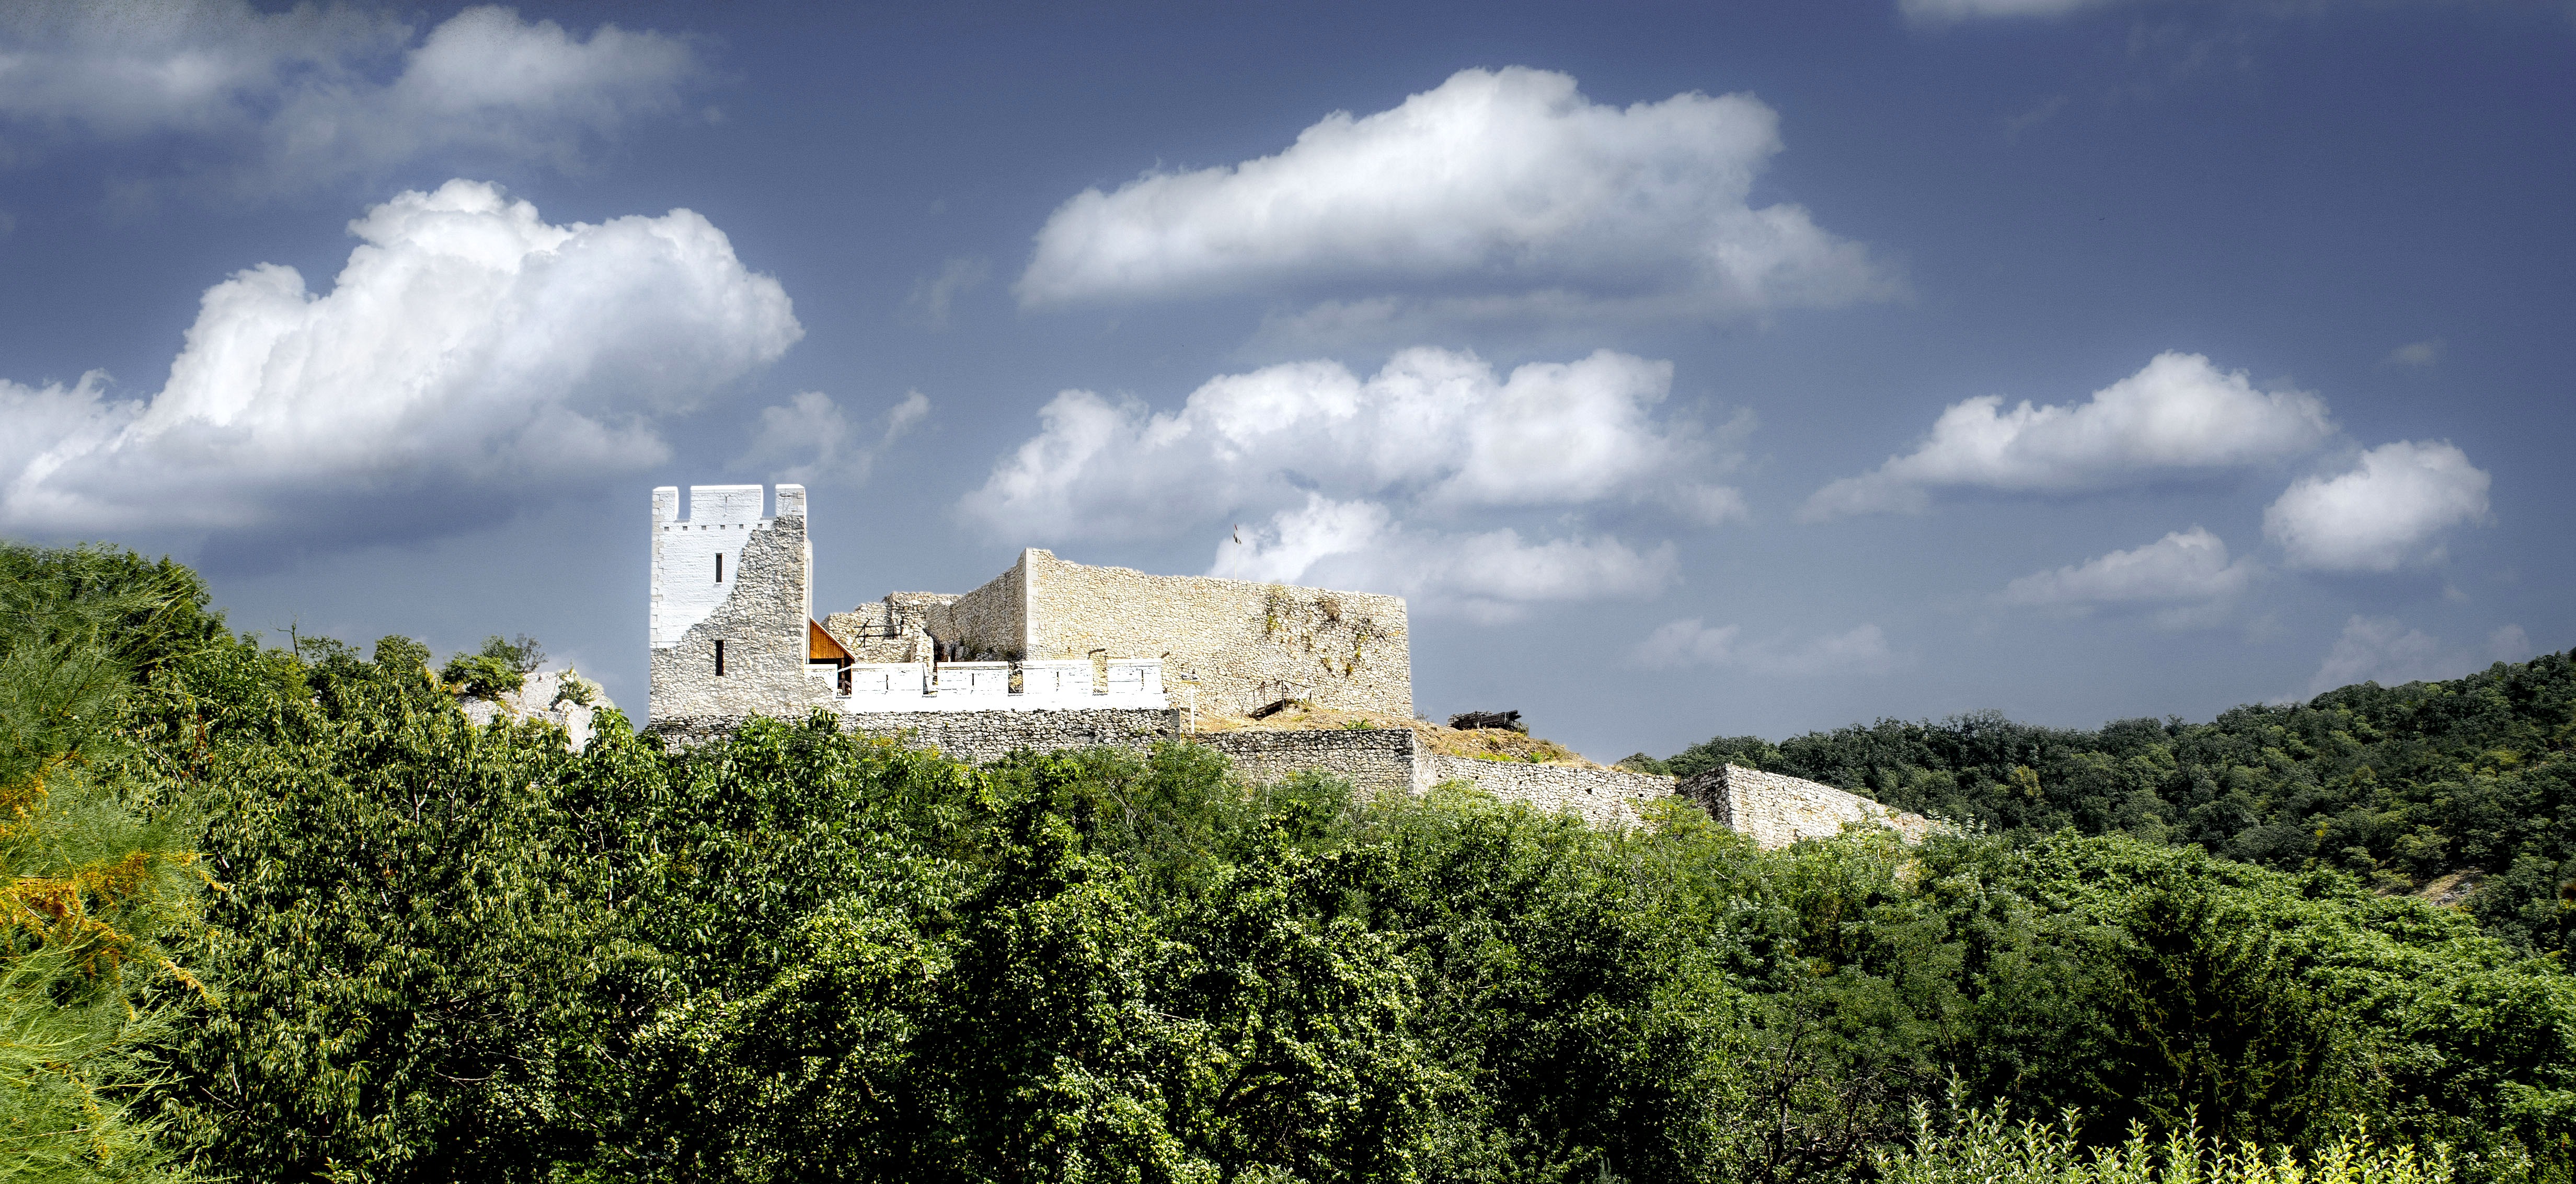
tree, grass, cloud, sky, sunlight, hill, flower, castle, closeup, medieval, ruins, knight, hungary, rom, buildup, rural area, human settlement, cs kak